911 Fire Rescue

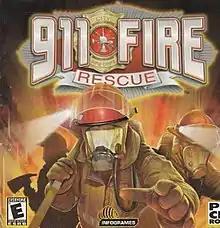
Cover art

911 Fire Rescue is a 2001 video game from WizardWorks. The player takes on the role of a fire-fighter and has to save victims and extinguish several different types of fires in 17 levels. The player must manage their character's health, oxygen and heat levels to avoid dying.